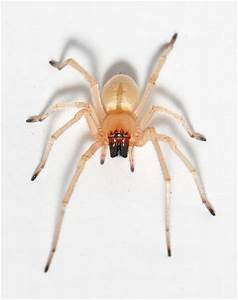
Label: ragno